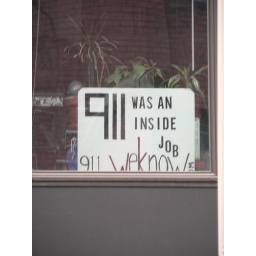
Portland is politically active and very anti-Dubya. This was a sign in an office window I saw down town